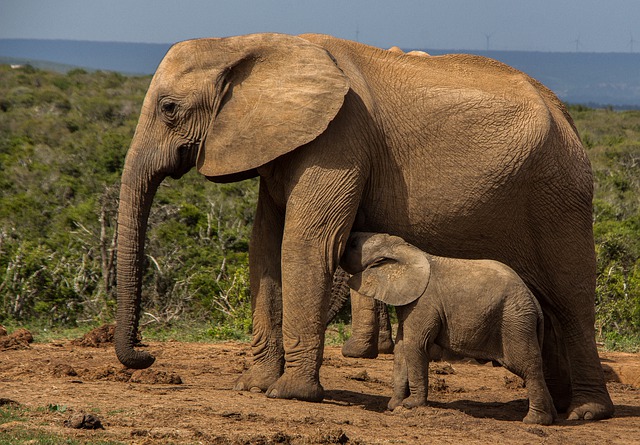
Label: elefante